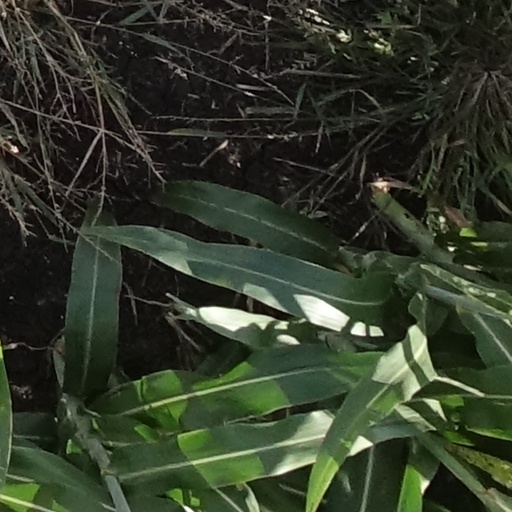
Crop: sorghum